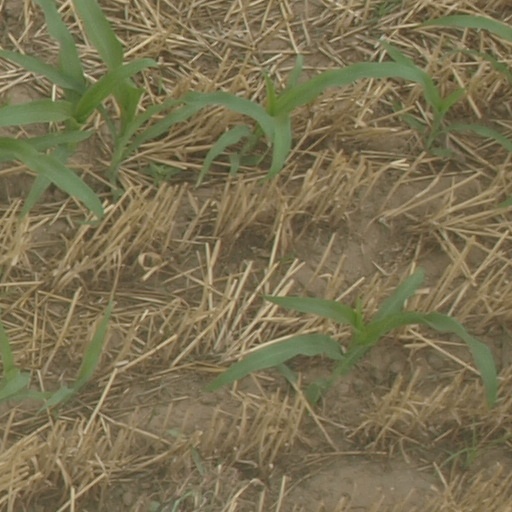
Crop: maize; corn